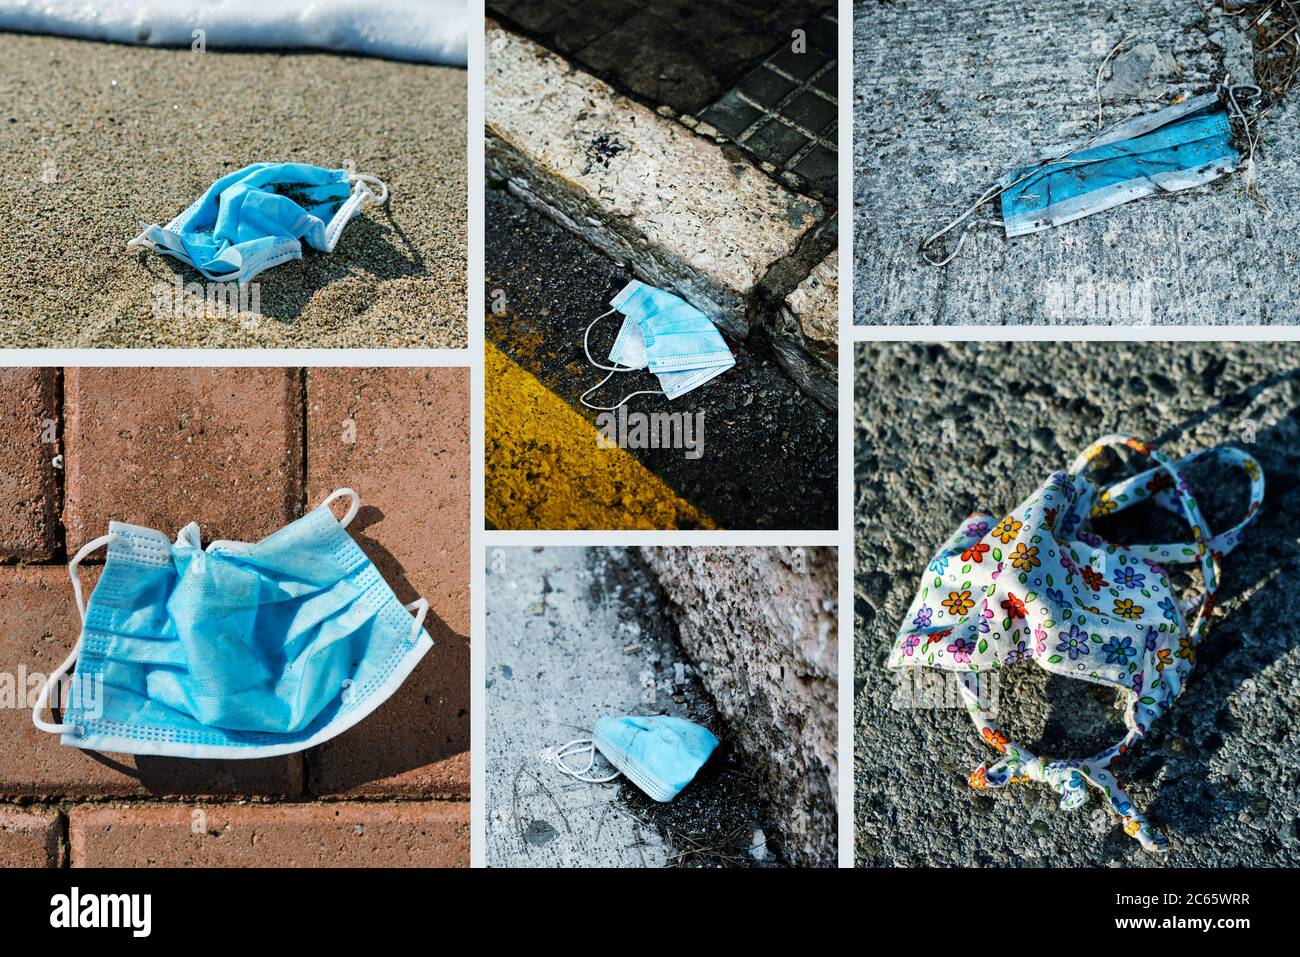
Label: trash